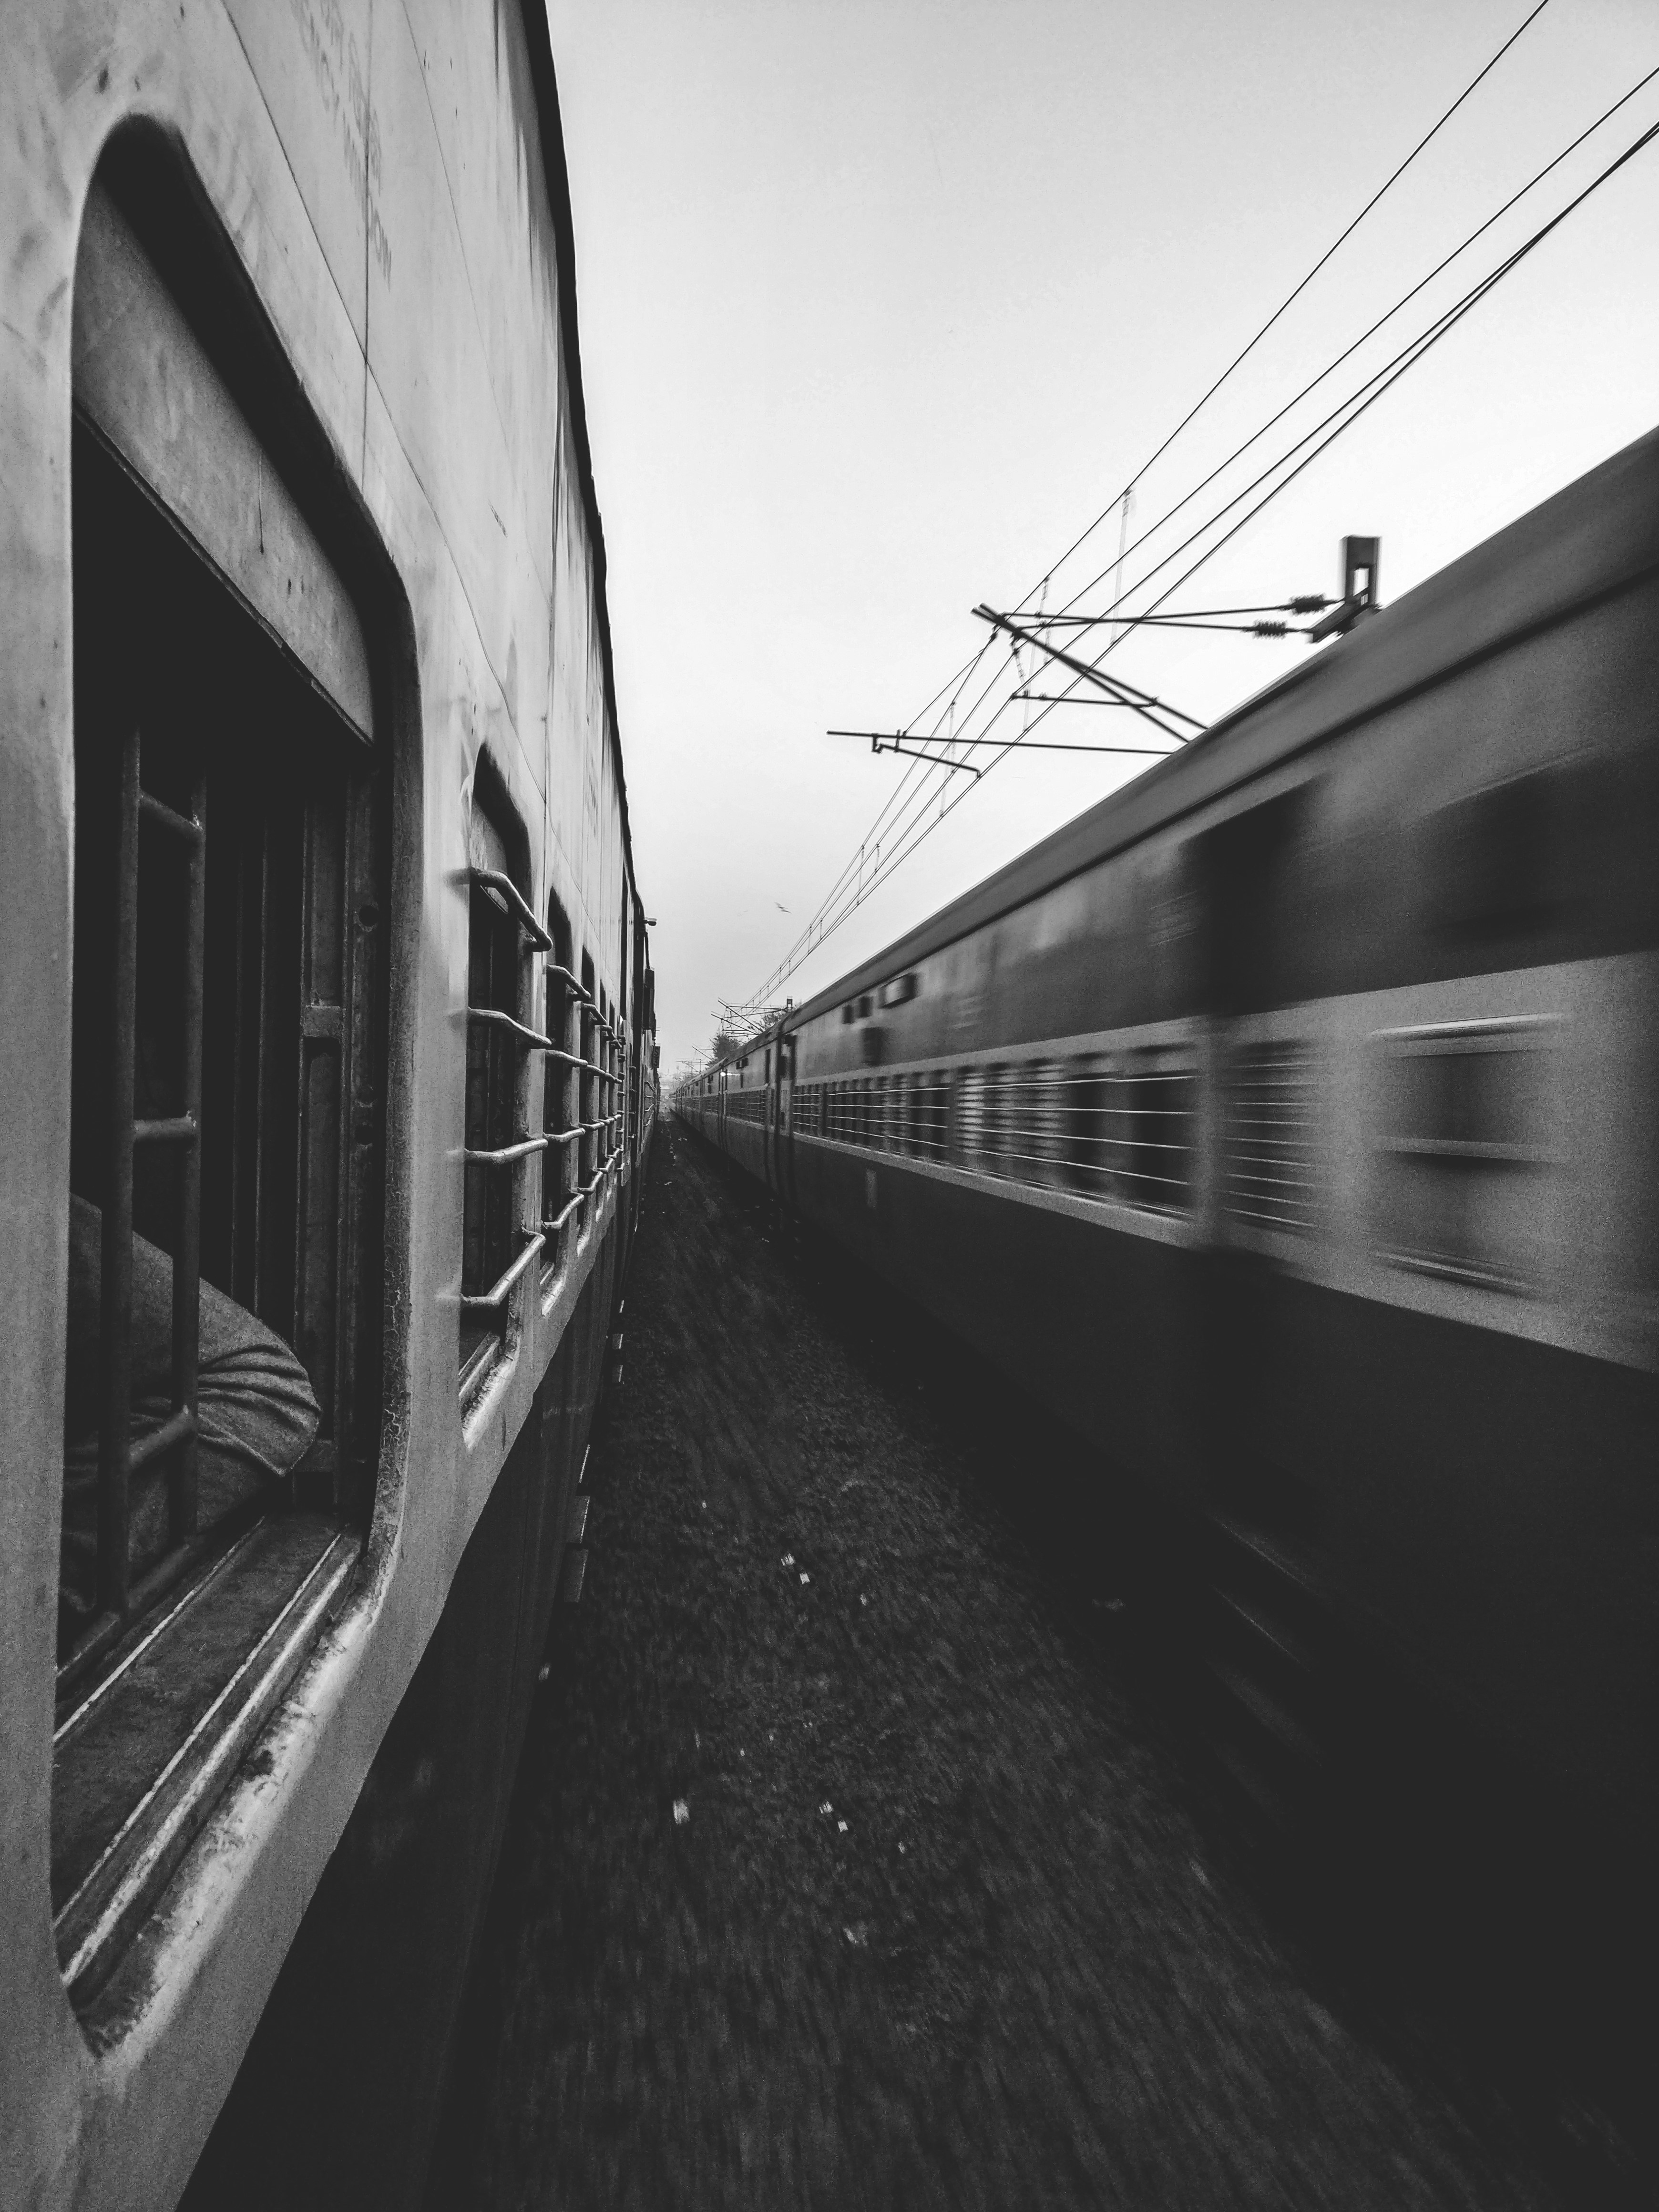
natural, white, black, black and white, monochrome, transport, architecture, monochrome photography, line, mode of transport, wall, photography, building, street, parallel, style, vehicle, road